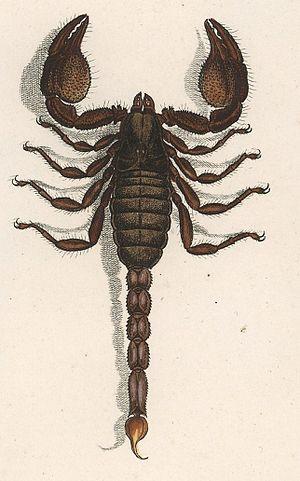
Opisthacanthus capensis est une espèce de scorpions de la famille des Hormuridae.